SummerSlam (2017)

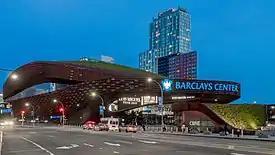
The event was held at the Barclays Center in Brooklyn, New York.

SummerSlam is an annual professional wrestling event produced every August by WWE since 1988. Dubbed "The Biggest Party of the Summer", it is one of the promotion's original four pay-per-views, along with WrestleMania, SummerSlam, and Survivor Series, referred to as the "Big Four". It has since become considered WWE's second biggest event of the year behind WrestleMania. Announced on September 28, 2015, the 2017 event was the 30th SummerSlam and was scheduled to be held on August 20, 2017, at the Barclays Center in Brooklyn, New York for the third consecutive year. It featured wrestlers from the Raw and SmackDown brand divisions, and in addition to airing on traditional PPV worldwide, the event was available to livestream on the WWE Network. Tickets went on sale on March 25 through Ticketmaster.